Cares

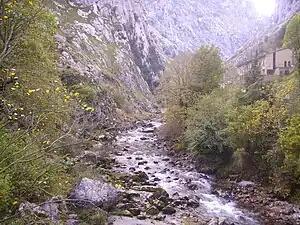

The Cares is known because of the narrow and spectacular canyon it forms when passing the Picos de Europa. A trekking path, "Ruta del Cares", runs along the river. The stream is also known for the quality of its salmon.